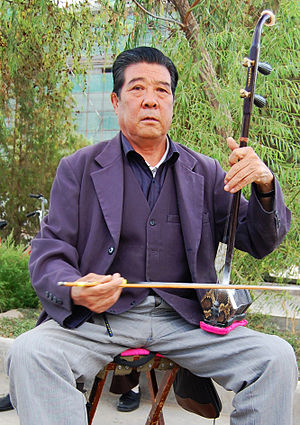
Jiuquan / Etnisk sammensætning (2000)
Gademusikant i Jiuquan
Jiuquan er et bypræfektur i provinsen Gansu i Folkerepublikken Kina. Det har et areal på 179.744 km² og en befolkning på 962.000.